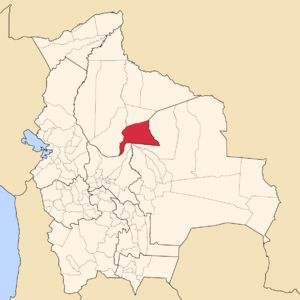
La province de Marbán est une des 8 provinces du département de Beni, en Bolivie. Son chef-lieu est la ville de Loreto.
Loreto est une localité située en Bolivie, dans le département de Beni et la province de Marbán. En 2010, la commune compte 3 787 habitants. Il s'agit du chef-lieu de la province de Marbán. La localité se situe à 170 mètres d'altitude.